Shah Jahan Begum of Bhopal

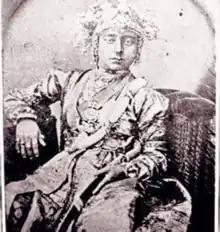
An 1878 picture of Sultan Shah Jahan Begum (or possibly, her daughter). The photo was misidentified as that of Rani Laxmibai in the 1909 book "The Indian War of Independence".

Born in Islamnagar, near Bhopal, Shahjahan was the only surviving child of Sikandar Begum of Bhopal, sometime Nawab of Bhopal by correct title, and her husband Jahangir Mohammed Khan. She was recognised as ruler of Bhopal in 1844 at the age of six; her mother wielded power as regent during her minority. However, in 1860, her mother Sikandar Begum was recognised by the British as ruler of Bhopal in her own right, and Shahjahan was set aside. Shahjahan succeeded her mother as Begum of Bhopal upon the death of the latter in 1868.